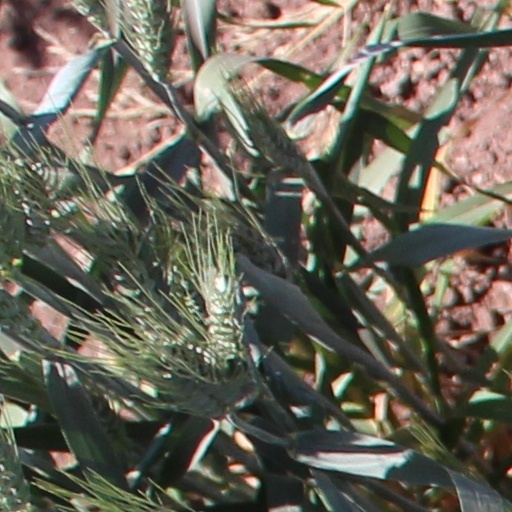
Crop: wheat